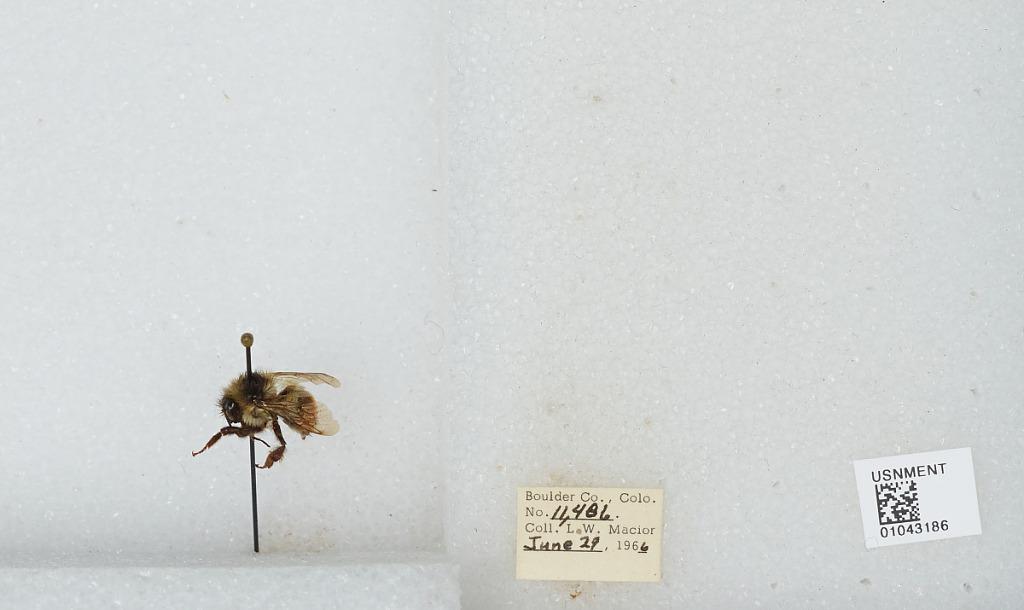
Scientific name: Bombus (Pyrobombus) bifarius Cresson
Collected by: L. Macior
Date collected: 1966-6-29
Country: United States
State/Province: Colorado
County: Boulder
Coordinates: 40.0017, -105.308